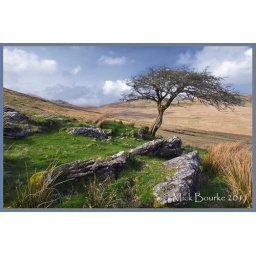
On the only bit of green grass in connemara.